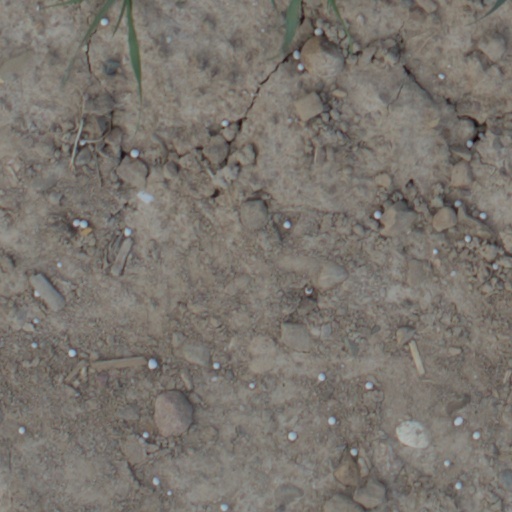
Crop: wheat